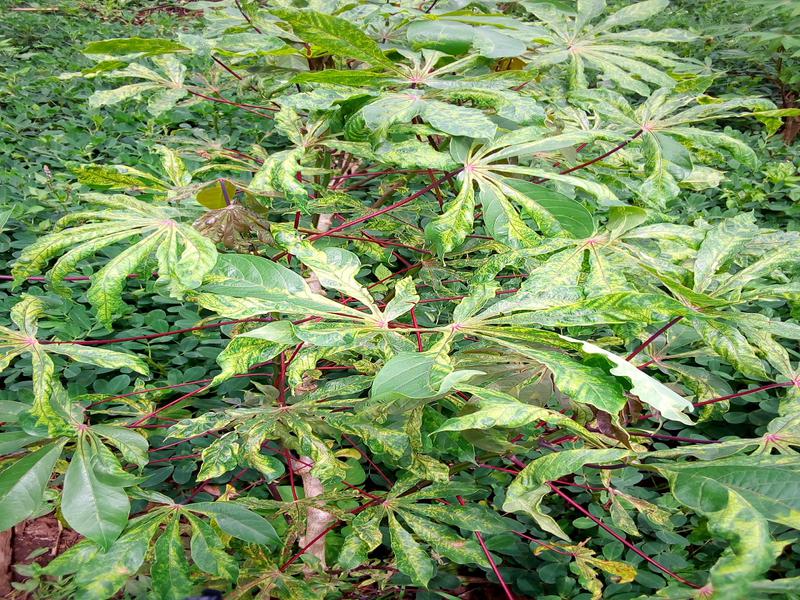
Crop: cassava
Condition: mosaic_disease